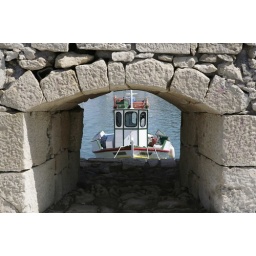
Een doorkijkje in de haven van Heraklion door een van de dikke muren van 't fort!